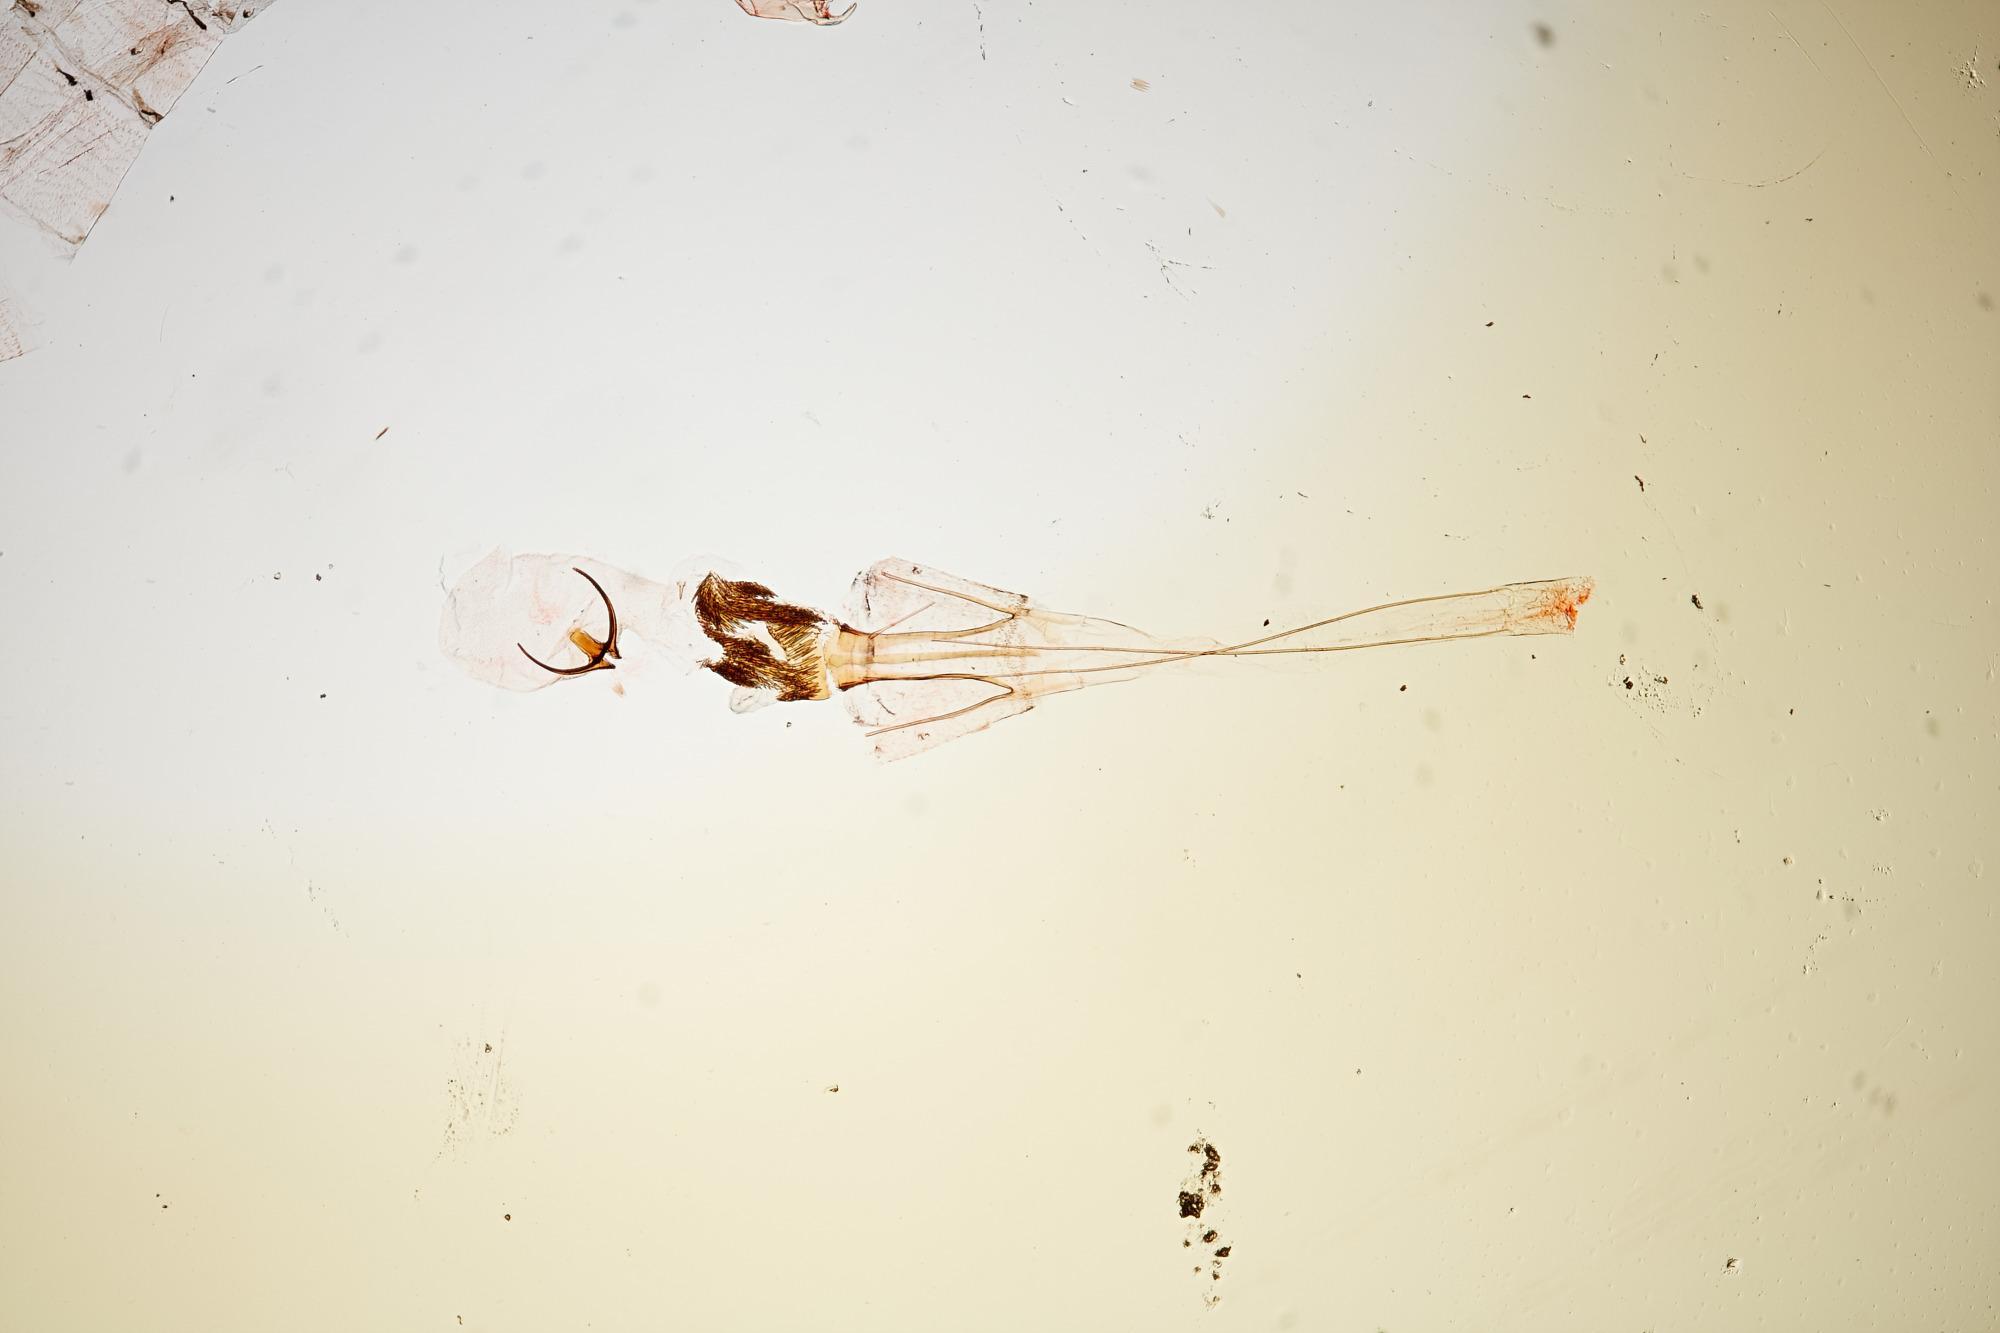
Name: Faculta triangulella
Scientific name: Faculta triangulella (Busck, 1907)
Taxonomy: Animalia, Arthropoda, Insecta, Lepidoptera, Glossata, Gelechiidae, Gelechiinae
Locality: Williams, Coconino, Arizona, United States